Ashtead Common

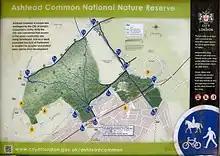
Information board map

Ashtead Common, nearly 495 acres (c. 200 ha), is a wooded area open to the public, to the north of the village of Ashtead in Surrey, England. It is owned and managed by the City of London Corporation, after being bought by the City due to concern in the 1870s that access to the open countryside around London was being threatened. 180.5 ha of the common is a National Nature Reserve. Together with Epsom Common it forms part of a larger area of open countryside called Epsom and Ashtead Commons, which is designated a Site of Special Scientific Interest (SSSI).